Rudolf Carl von Slatin

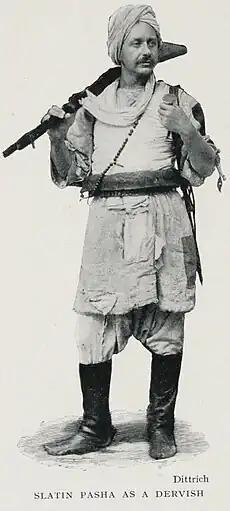
Slatin photographed in Mahdist clothing in 1906, by Paul Dittrich.

While administering Dara, Slatin conducted a successful campaign against one of the Darfur princes in revolt and later, as governor of Darfur. Early in 1882 the Rizeigat tribesmen of Southern Darfur rebelled, led by Sheikh Madibbo ibn Ali, a convert to the cause of the religious leader known as the Mahdi Muhammad Ahmad. Slatin gallantly defended his province and though he fought many successful battles, he gradually lost ground. At Om Waragat he lost 800 of his men in the first 20 minutes of the battle and was himself wounded three times but managed to fight his way back to Dara. Believing his troops attributed their failure in battle to the fact that he was a Christian, Slatin publicly adopted Islam in 1883 and took the Islamic name, Abd al Qadir.